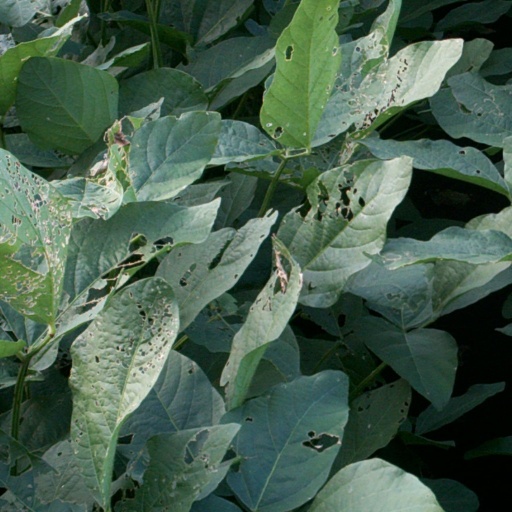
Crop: soybean